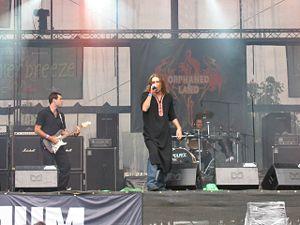
Le folk metal est un genre musical fusionnel de heavy metal et de musique folklorique, ayant émergé en Europe au début des années 1990. Le genre conserve une forte base metal incluant une rythmique rapide et une guitare saturée, mais également des instruments traditionnels des cultures auxquelles ils se réfèrent tels la flûte et la cornemuse, entre autres. Certains groupes n'utilisent pas de tels instruments, mais montrent plutôt dans leurs textes de fortes influences mythologiques ou historiques. Certains groupes de folk metal utilisent des techniques de chant traditionnel et reprennent des poèmes ou des chansons directement issus du folklore.